Ford Australia

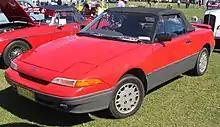
Ford Capri (1989–1994)

Mid-size cars formerly assembled in Australia included the Ford Cortina, Capri and Escort, from the UK. These were adapted for the Australian market: for example, from 1972, the Cortina was available with the option of either a 3.3-litre or 4.1-litre six-cylinder engine, and the Escort could be offered across the range with the Cortina's 2.0-litre motor. In 1977, lack of capacity required the Cortina wagon to be assembled in Renault's (now long since closed) Australian factory in Heidelberg, Victoria.